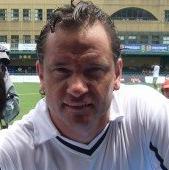
Age: 38